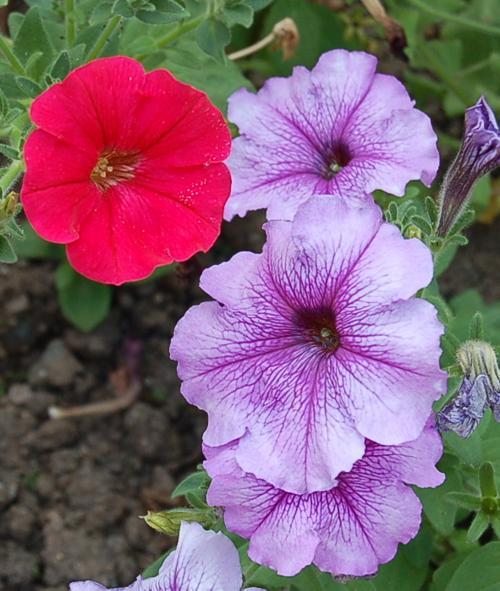
Label: petunia